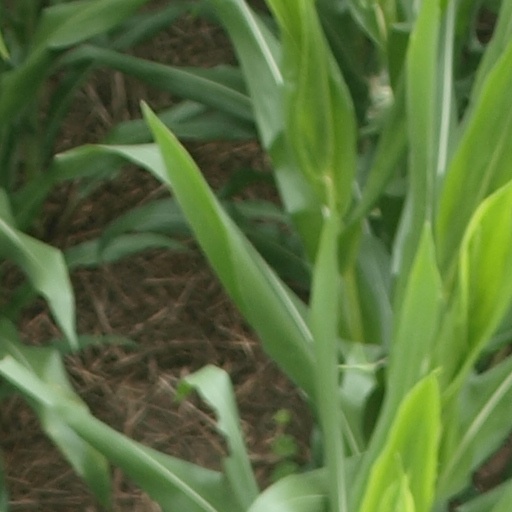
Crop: maize; corn